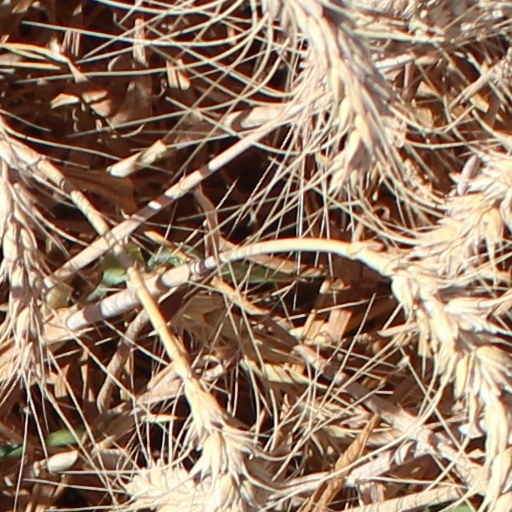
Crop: wheat